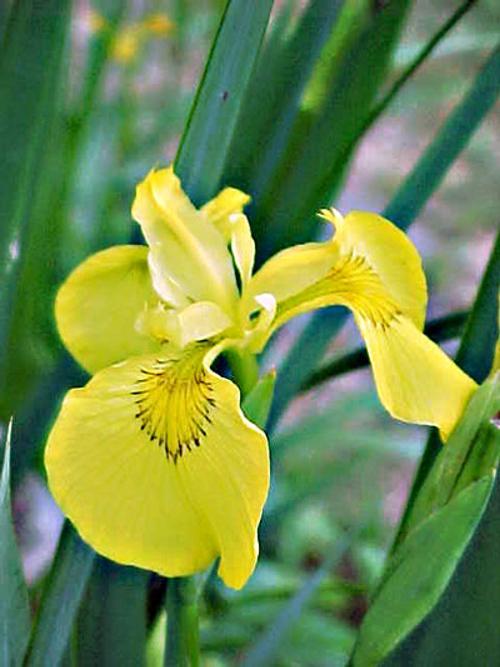
Label: yellow iris